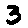
Label: 3